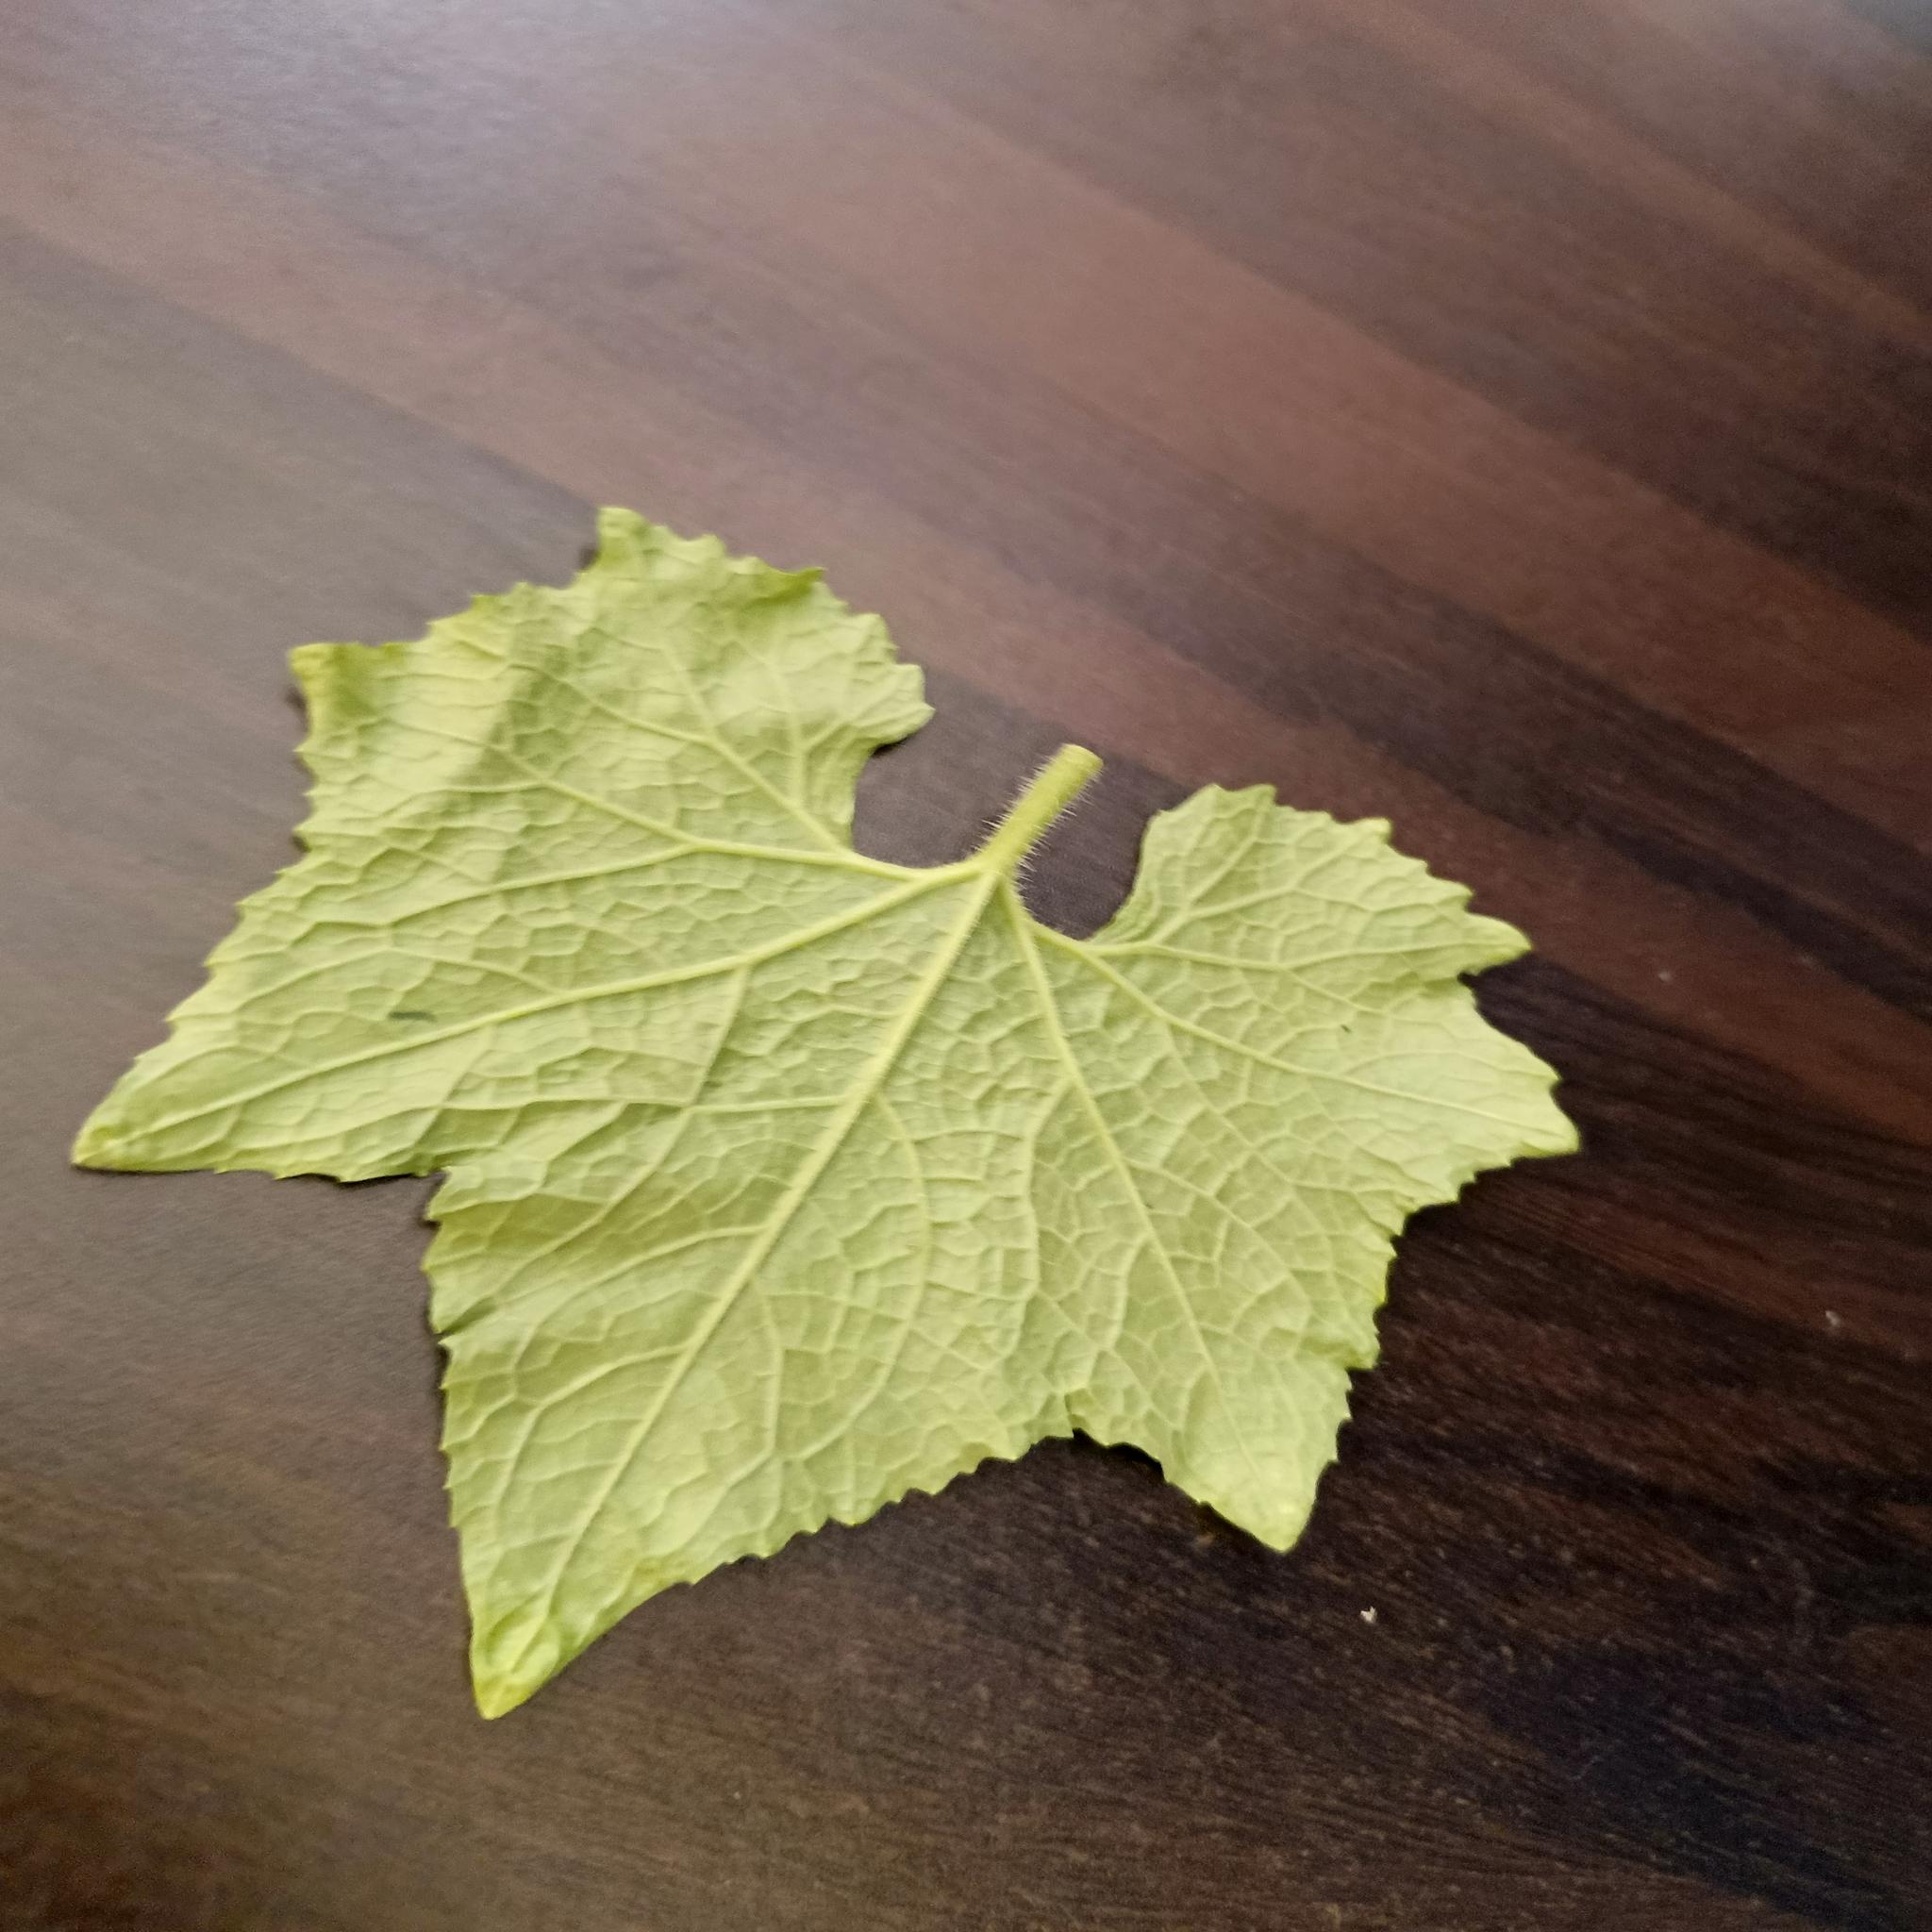
Label: Healthy